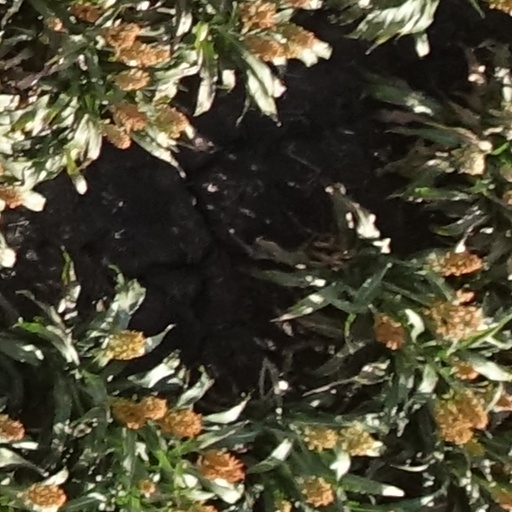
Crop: sorghum